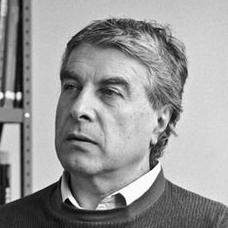
Age: 59